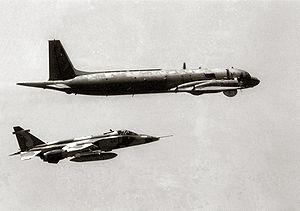
La Force aérienne royale d'Oman est la branche aérienne des forces armées du Sultan d'Oman.